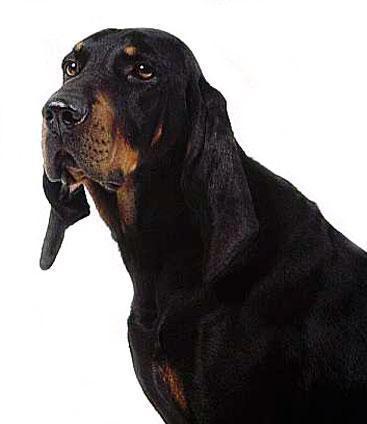
black-and-tan_coonhound